Sally Davies (doctor)

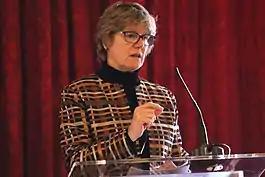
Davies speaks at a briefing for the Heads of Missions on the Review on Antimicrobial Resistance on 19 May 2016.

As of 2015, Davies was paid a salary of between £210,000 and £214,999 by the department, making her one of the 328 most highly paid people in the British public sector at that time.